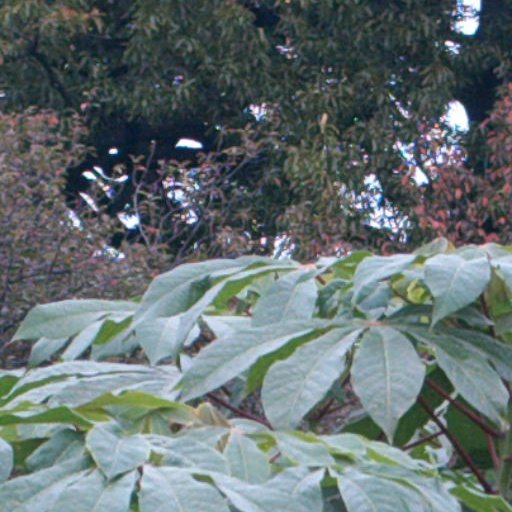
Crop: cassava